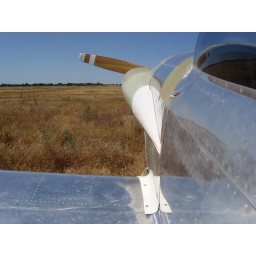
plane by field